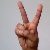
The image shows a hand gesture representing the letter 'V' in Indian Sign Language.